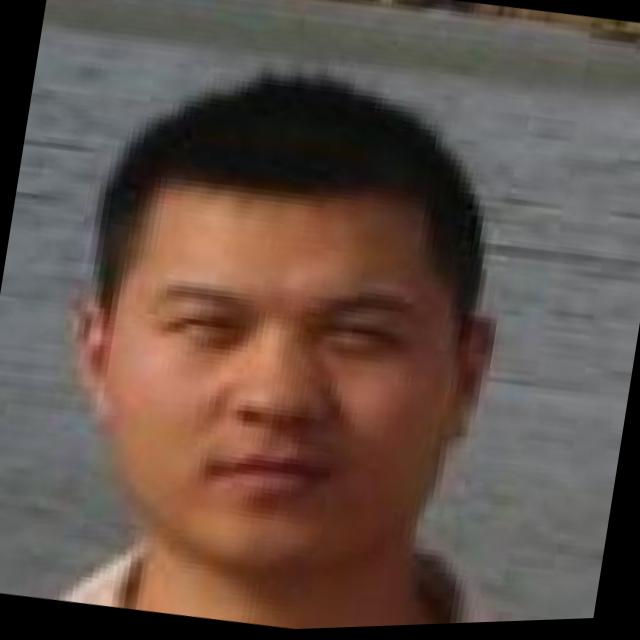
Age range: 21-44